Strike (1925 film)

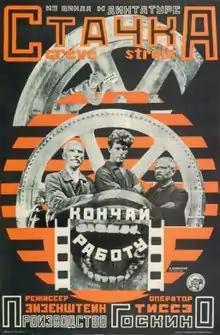
1925 poster by

Strike is a 1925 Soviet silent propaganda film directed and edited by Sergei Eisenstein. Originating as one entry out of a proposed seven-part series titled "Towards Dictatorship of the Proletariat", "Strike" was a joint collaboration between the Proletcult Theatre and the film studio Goskino. As Eisenstein's first full-length feature film, it marked his transition from theatre to cinema, and his next film "Battleship Potemkin" emerged from the same film cycle.